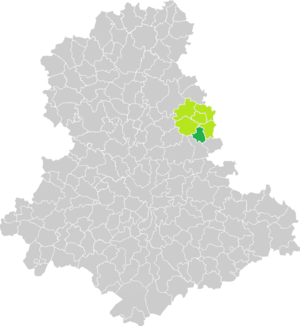
Carte de situation de la commune de La Jonchère-Saint-Maurice (en vert foncé) dans le votre Canton (en vert clair) sur une carte des communes de la Haute-Vienne
La Jonchère-Saint-Maurice est une commune française située dans le département de la Haute-Vienne, en région Nouvelle-Aquitaine.